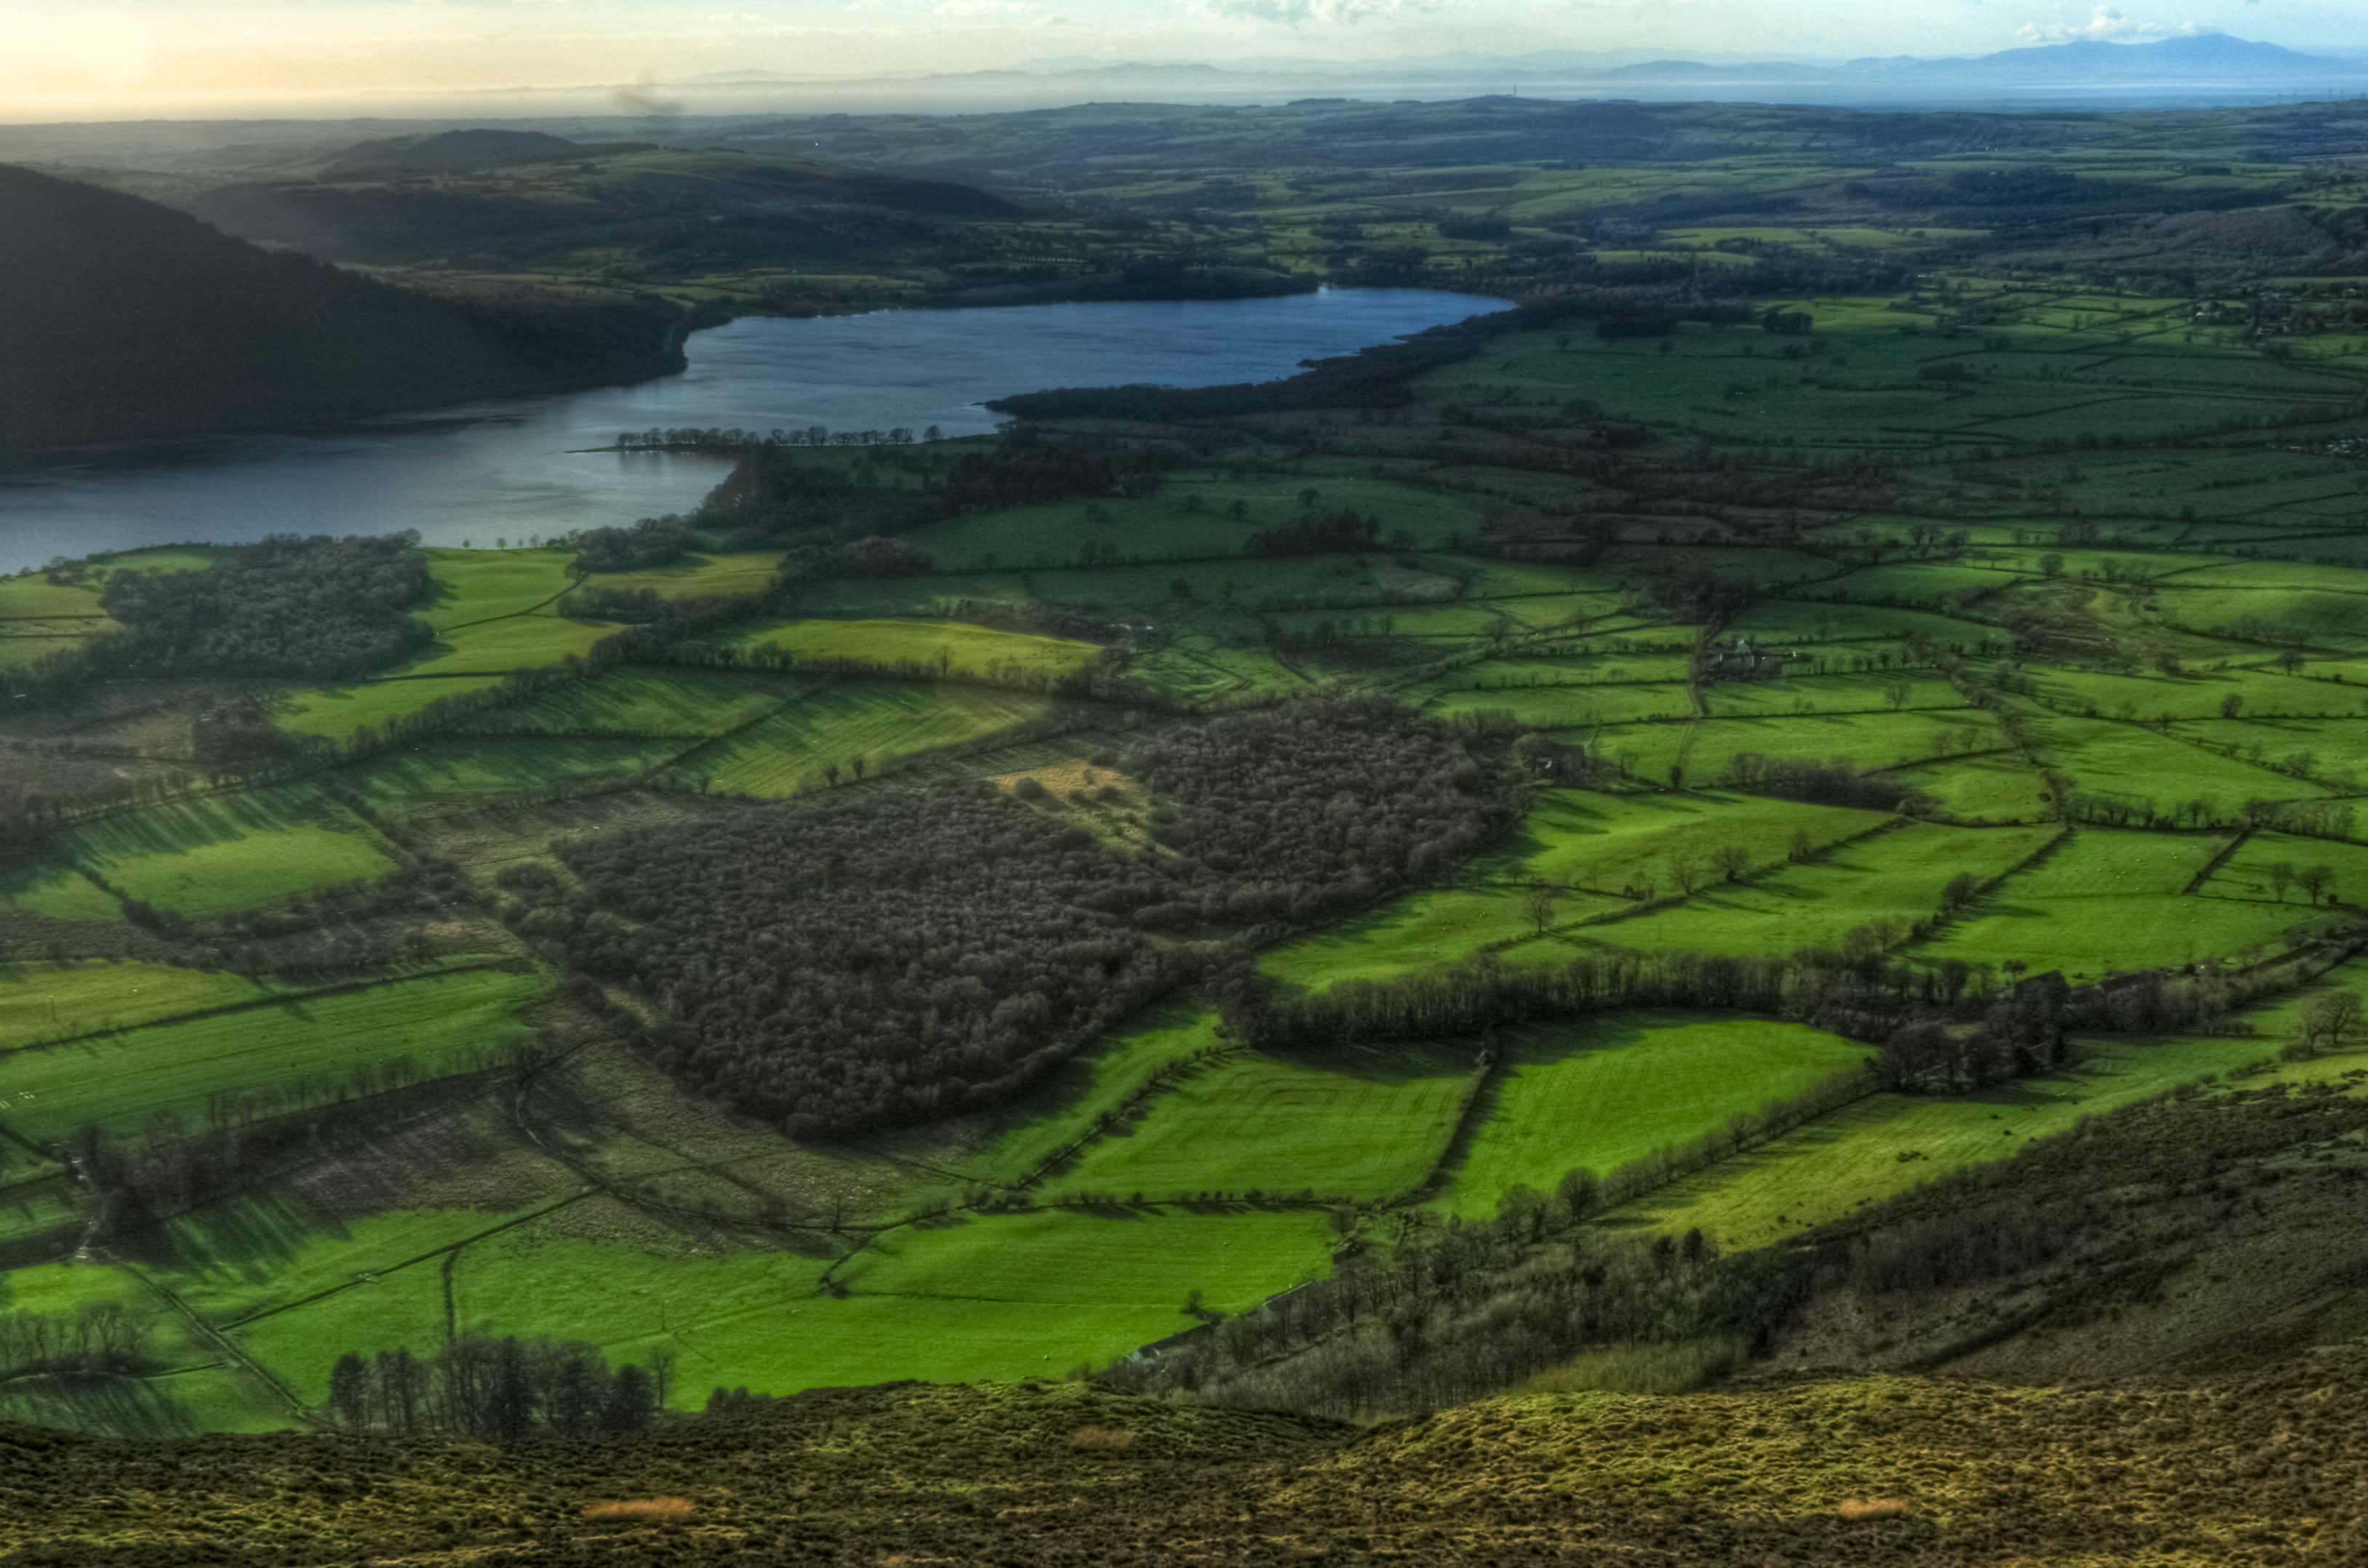
landscape, coast, marsh, field, hill, lake, valley, soil, reservoir, agriculture, highland, plain, trees, woods, hdr, clouds, fields, terrace, grassland, wetland, plateau, fell, loch, ecosystem, tundra, rural area, landform, paddy field, aerial photography, geographical feature